Well

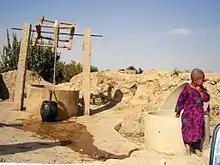
A dug well in a village in Faryab Province, Afghanistan

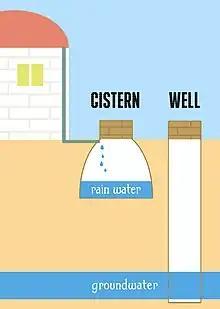
The difference between a well and a cistern is in the source of the water: a cistern collects rainwater whereas a well draws from groundwater.

A well is an excavation or structure created on the earth by digging, driving, or drilling to access liquid resources, usually water. The oldest and most common kind of well is a water well, to access groundwater in underground aquifers. The well water is drawn up by a pump, or using containers, such as buckets that are raised mechanically or by hand. Water can also be injected back into the aquifer through the well. Wells were first constructed at least eight thousand years ago and historically vary in construction from a sediment of a dry watercourse to the qanats of Iran, and the stepwells and sakiehs of India. Placing a lining in the well shaft helps create stability, and linings of wood or wickerwork date back at least as far as the Iron Age.